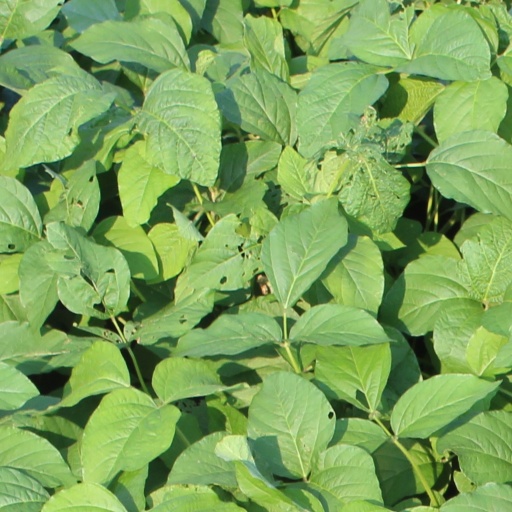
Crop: soybean